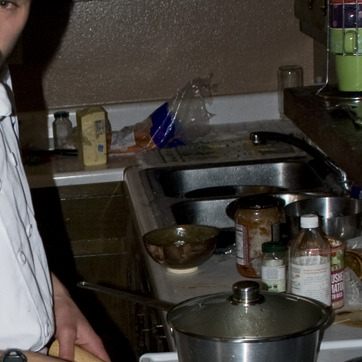
Material: metal